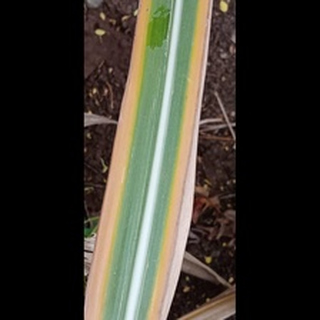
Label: sugarcane_yellow_leaf_disease